Joseph R. Knowland

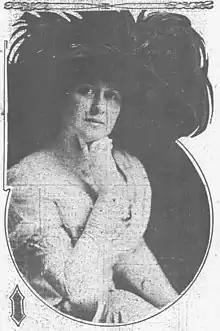
Joseph Knowland's second wife Emelyn in 1912

Knowland, a young widower with children, met Emelyn S. West (1884–1950) of West Lynne, Virginia. On September 28, 1909, they were wed in Chicago, Illinois. Emelyn Knowland was a loving stepmother and active in her husband's social and political life. Emelyn died July 14, 1950, during the California Centennial. Knowland's third wife, Clarice E. "Cookie" Cook (1902–1979), was an officer of the Native Daughters of the Golden West. Knowland and Cook were married on April 6, 1952, in Stockton, California. A shared interest in California history made a happy marriage for Knowland's twilight years. Knowland remained active in his old age and came each day to the "Tribune".